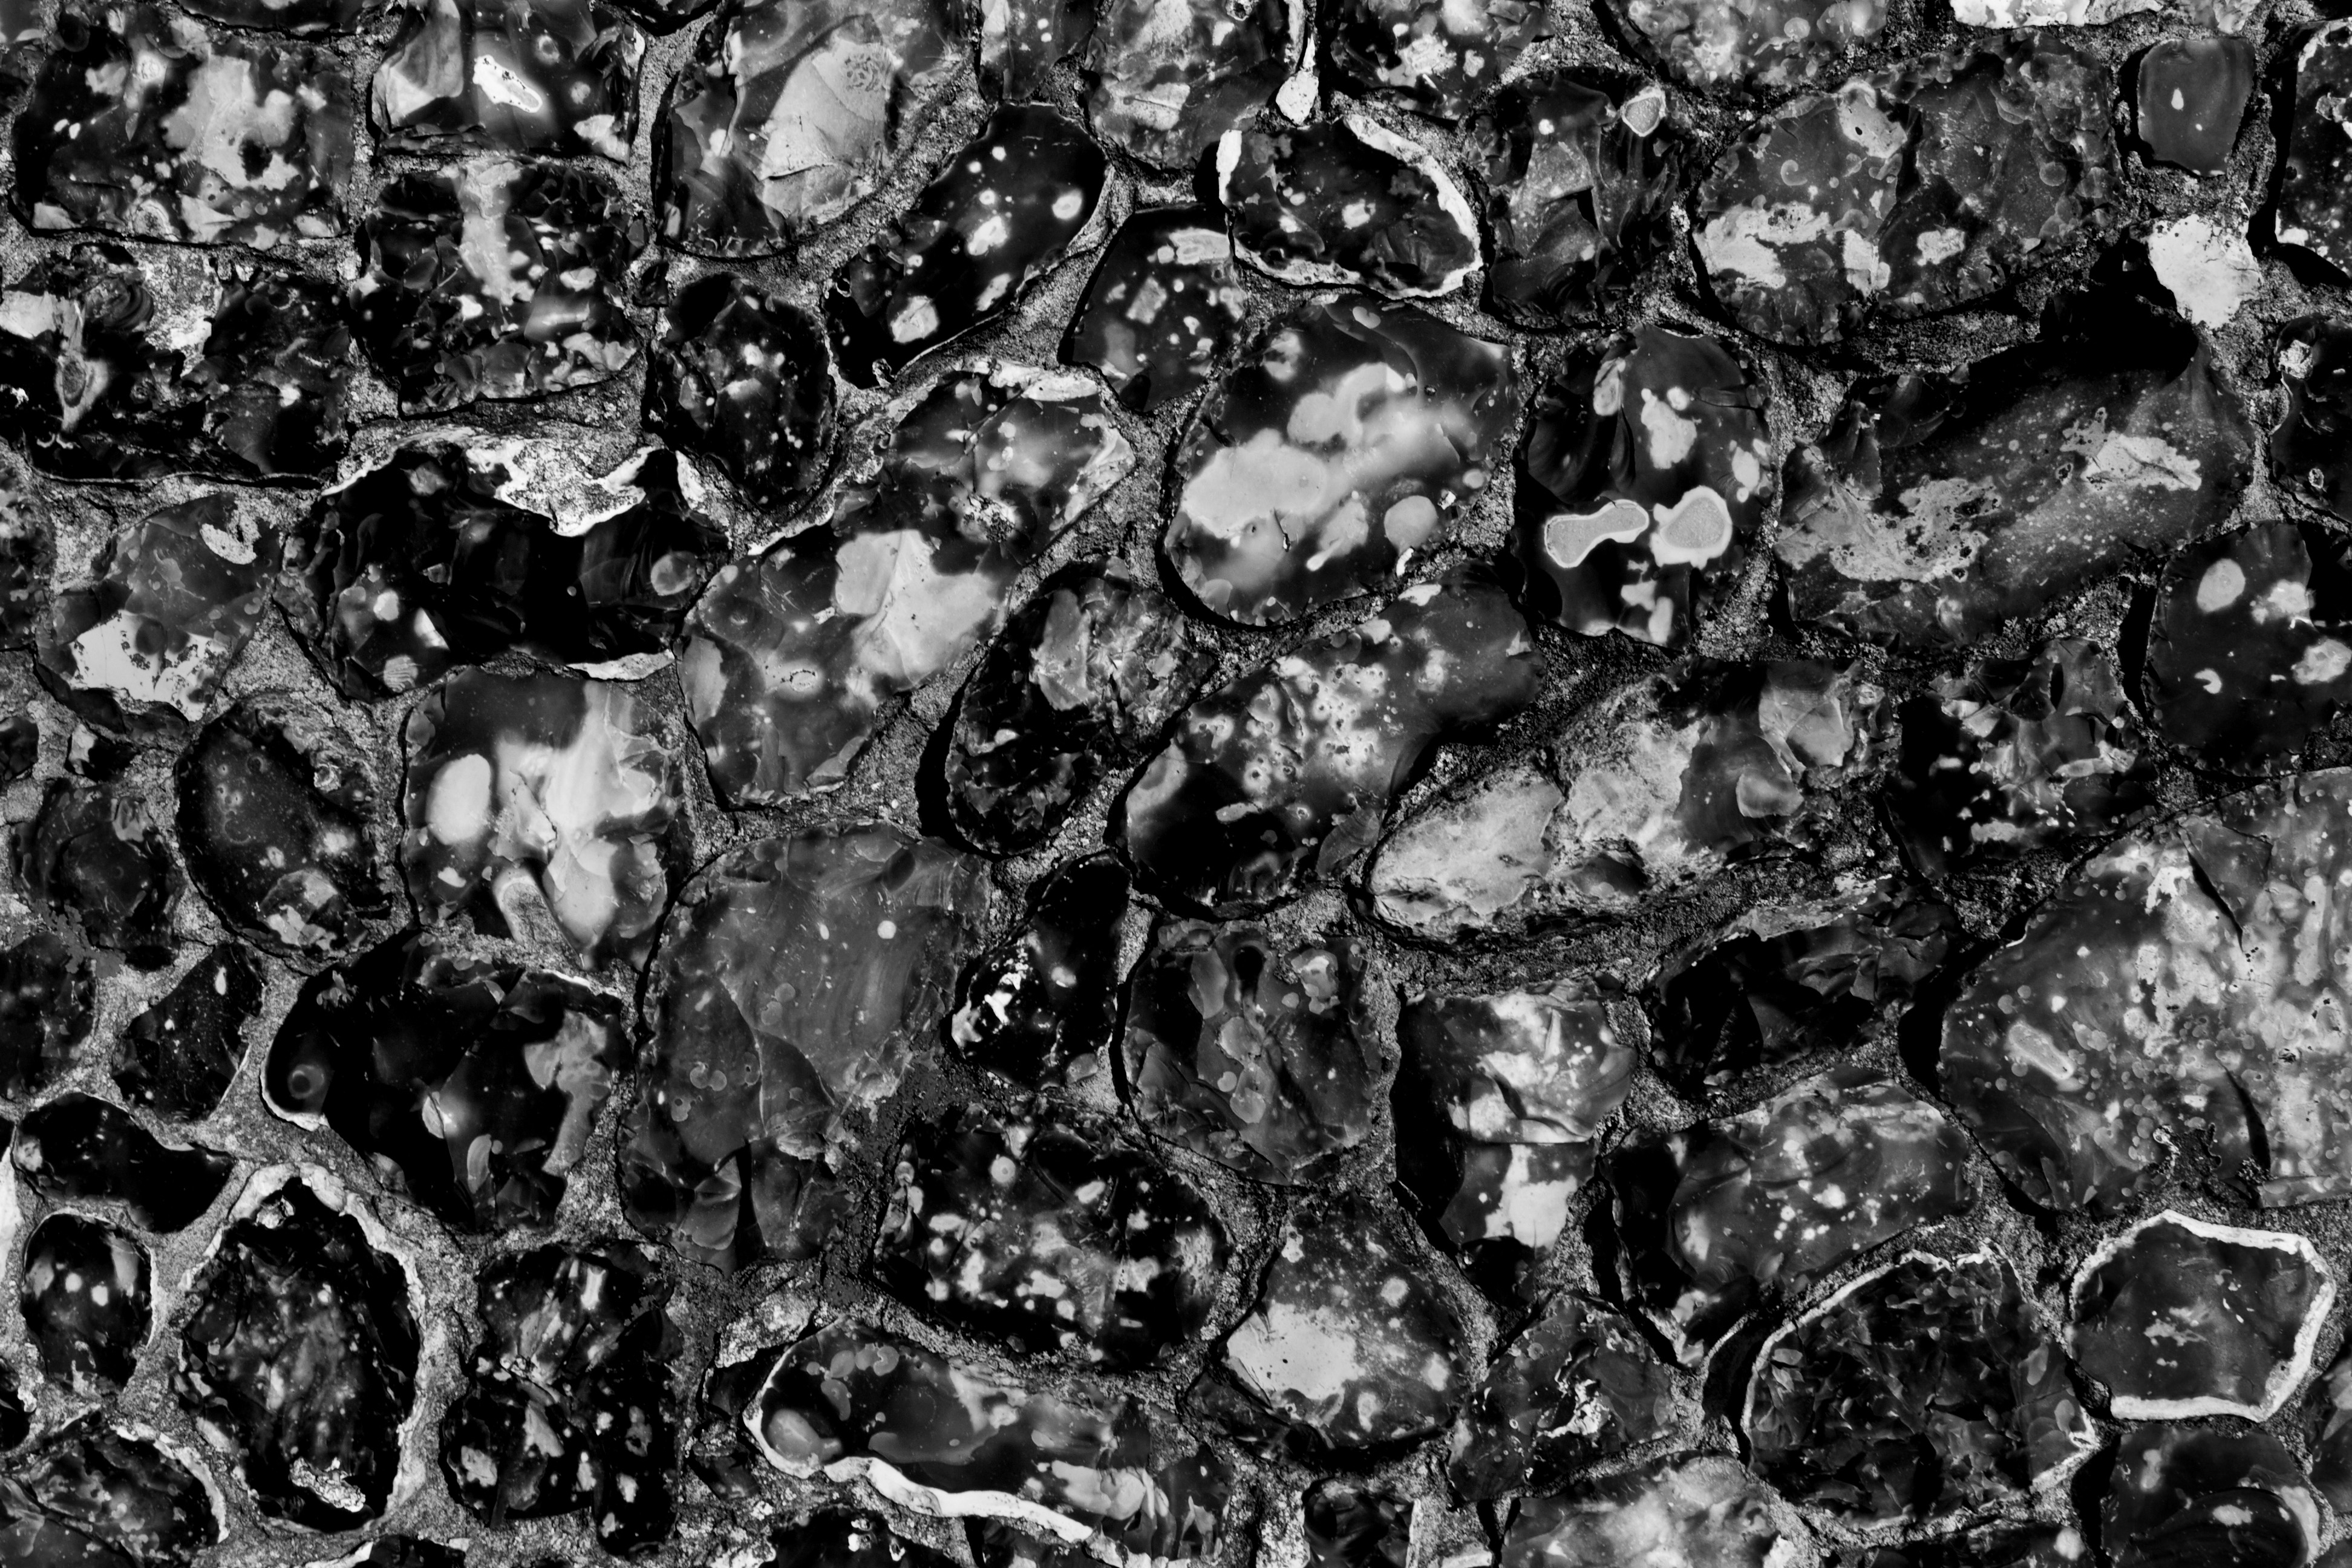
black, monochrome, black and white, monochrome photography, pattern, design, metal, photography, stock photography, rock